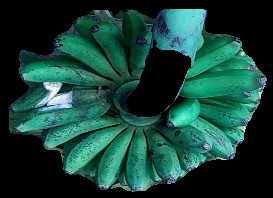
Variety: rasbale
Grade: grade3